China National Convention Center

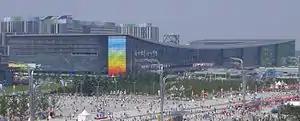
The fencing hall at the 2008 Summer Olympics.

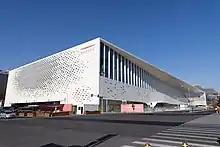
China National Convention Center Phase 2

It was designed by RMJM and was originally used for the 2008 Summer Olympics and Paralympics. It covers an area of 270,000 square metres. It was one of the four principal buildings of the Olympic Green.